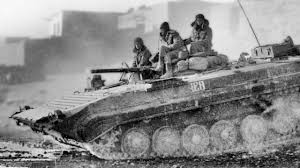
Label: BMP-1